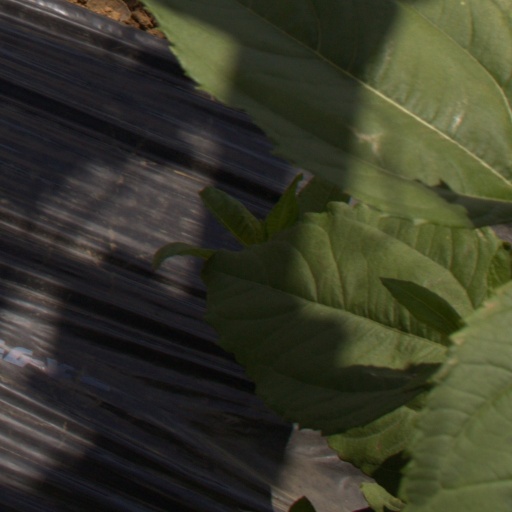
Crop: Jerusalem artichoke